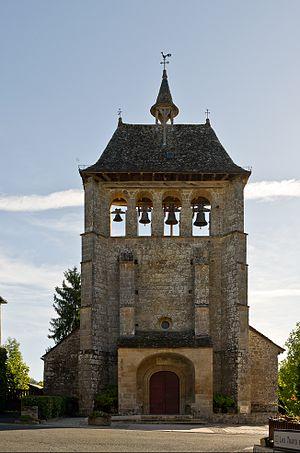
Église Saint-Cyr-Sainte-Julitte de Saint-Cirgues-la-Loutre, (Inscrit, 1928) This building is indexed in the Base Mérimée, a database of architectural heritage maintained by the French Ministry of Culture,
Saint-Cirgues-la-Loutre est une commune française située dans le département de la Corrèze, en région Nouvelle-Aquitaine.
Cet article recense les édifices religieux de la Corrèze, en France, munis d'un clocher-mur.
Cet article recense les monuments historiques de la Corrèze, en France.